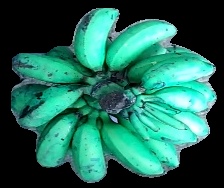
Variety: rasbale
Grade: grade3